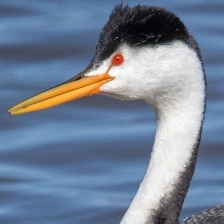
Species: CLARKS GREBE
Scientific name: AECHMOPHORUS CLARKII